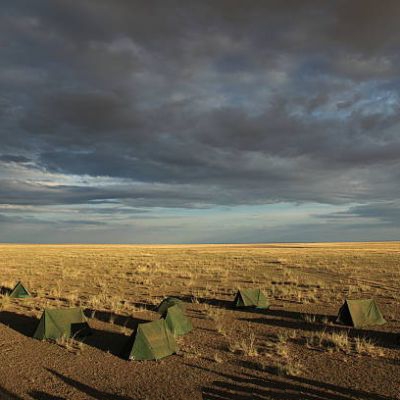
Cloud type: Nimbostratus (Ns)